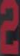
Number: 2